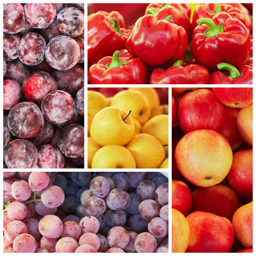
the bright collage of fruit and vegetables photo